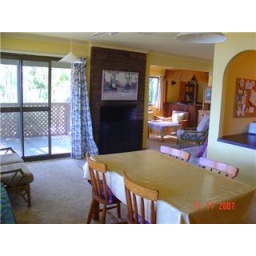
The house sleeps 7 with a queen bedroom, a twin bedroom, a single bedroom and a double sofa bed in the lounge.